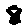
Label: 8